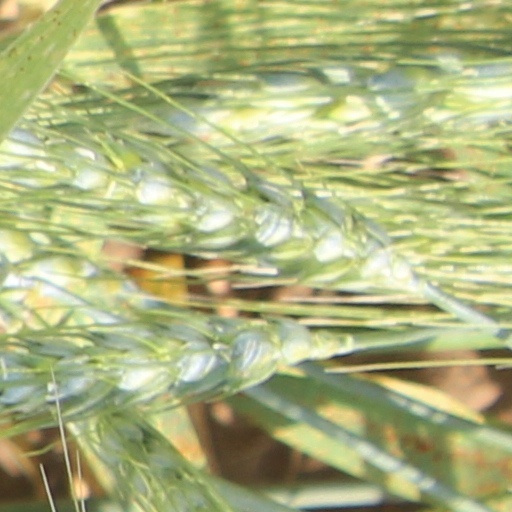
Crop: wheat